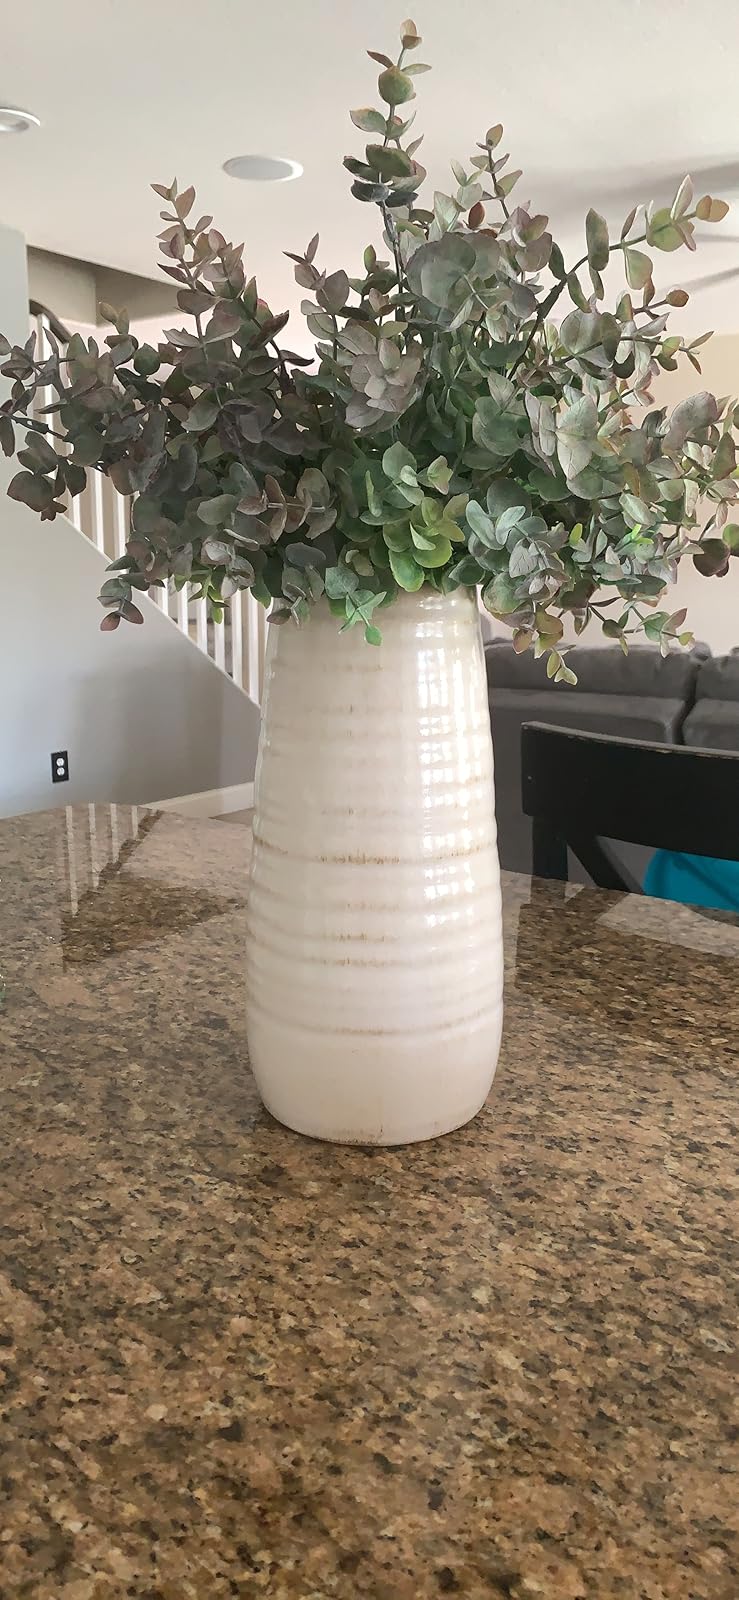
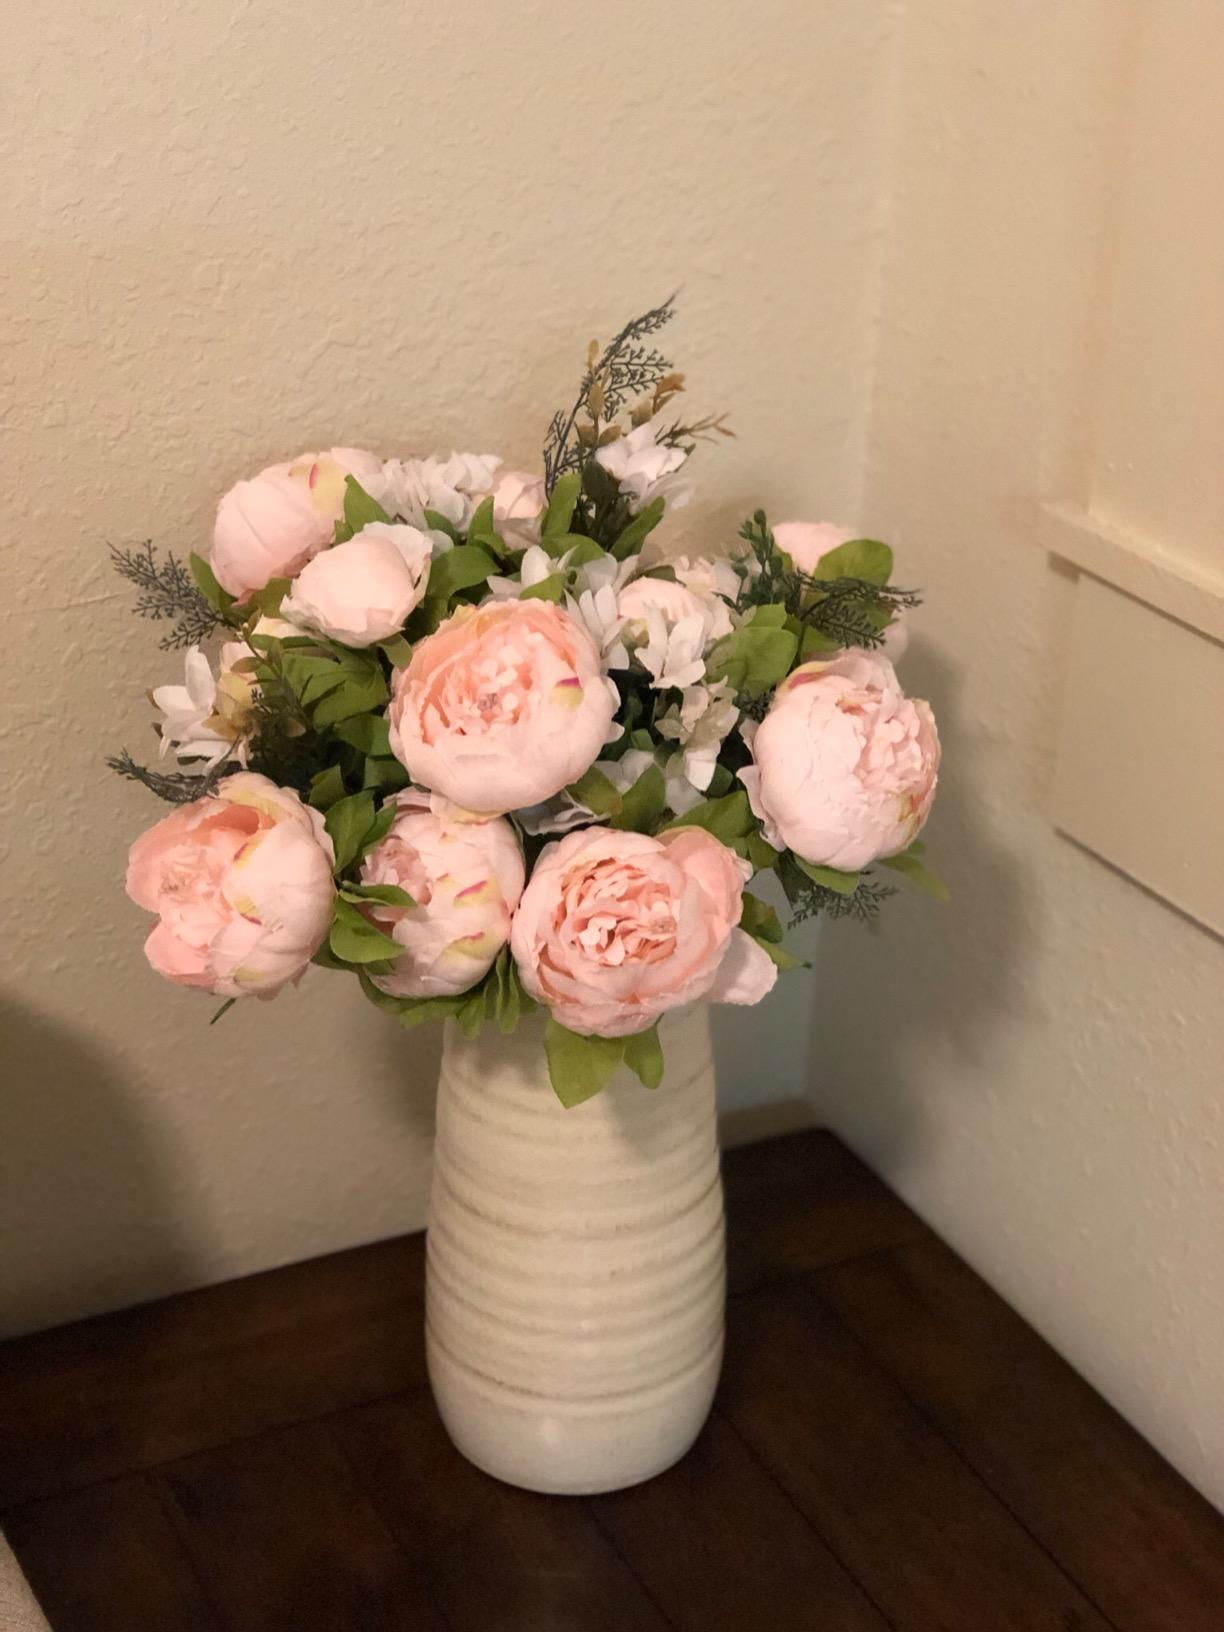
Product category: vase
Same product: yes